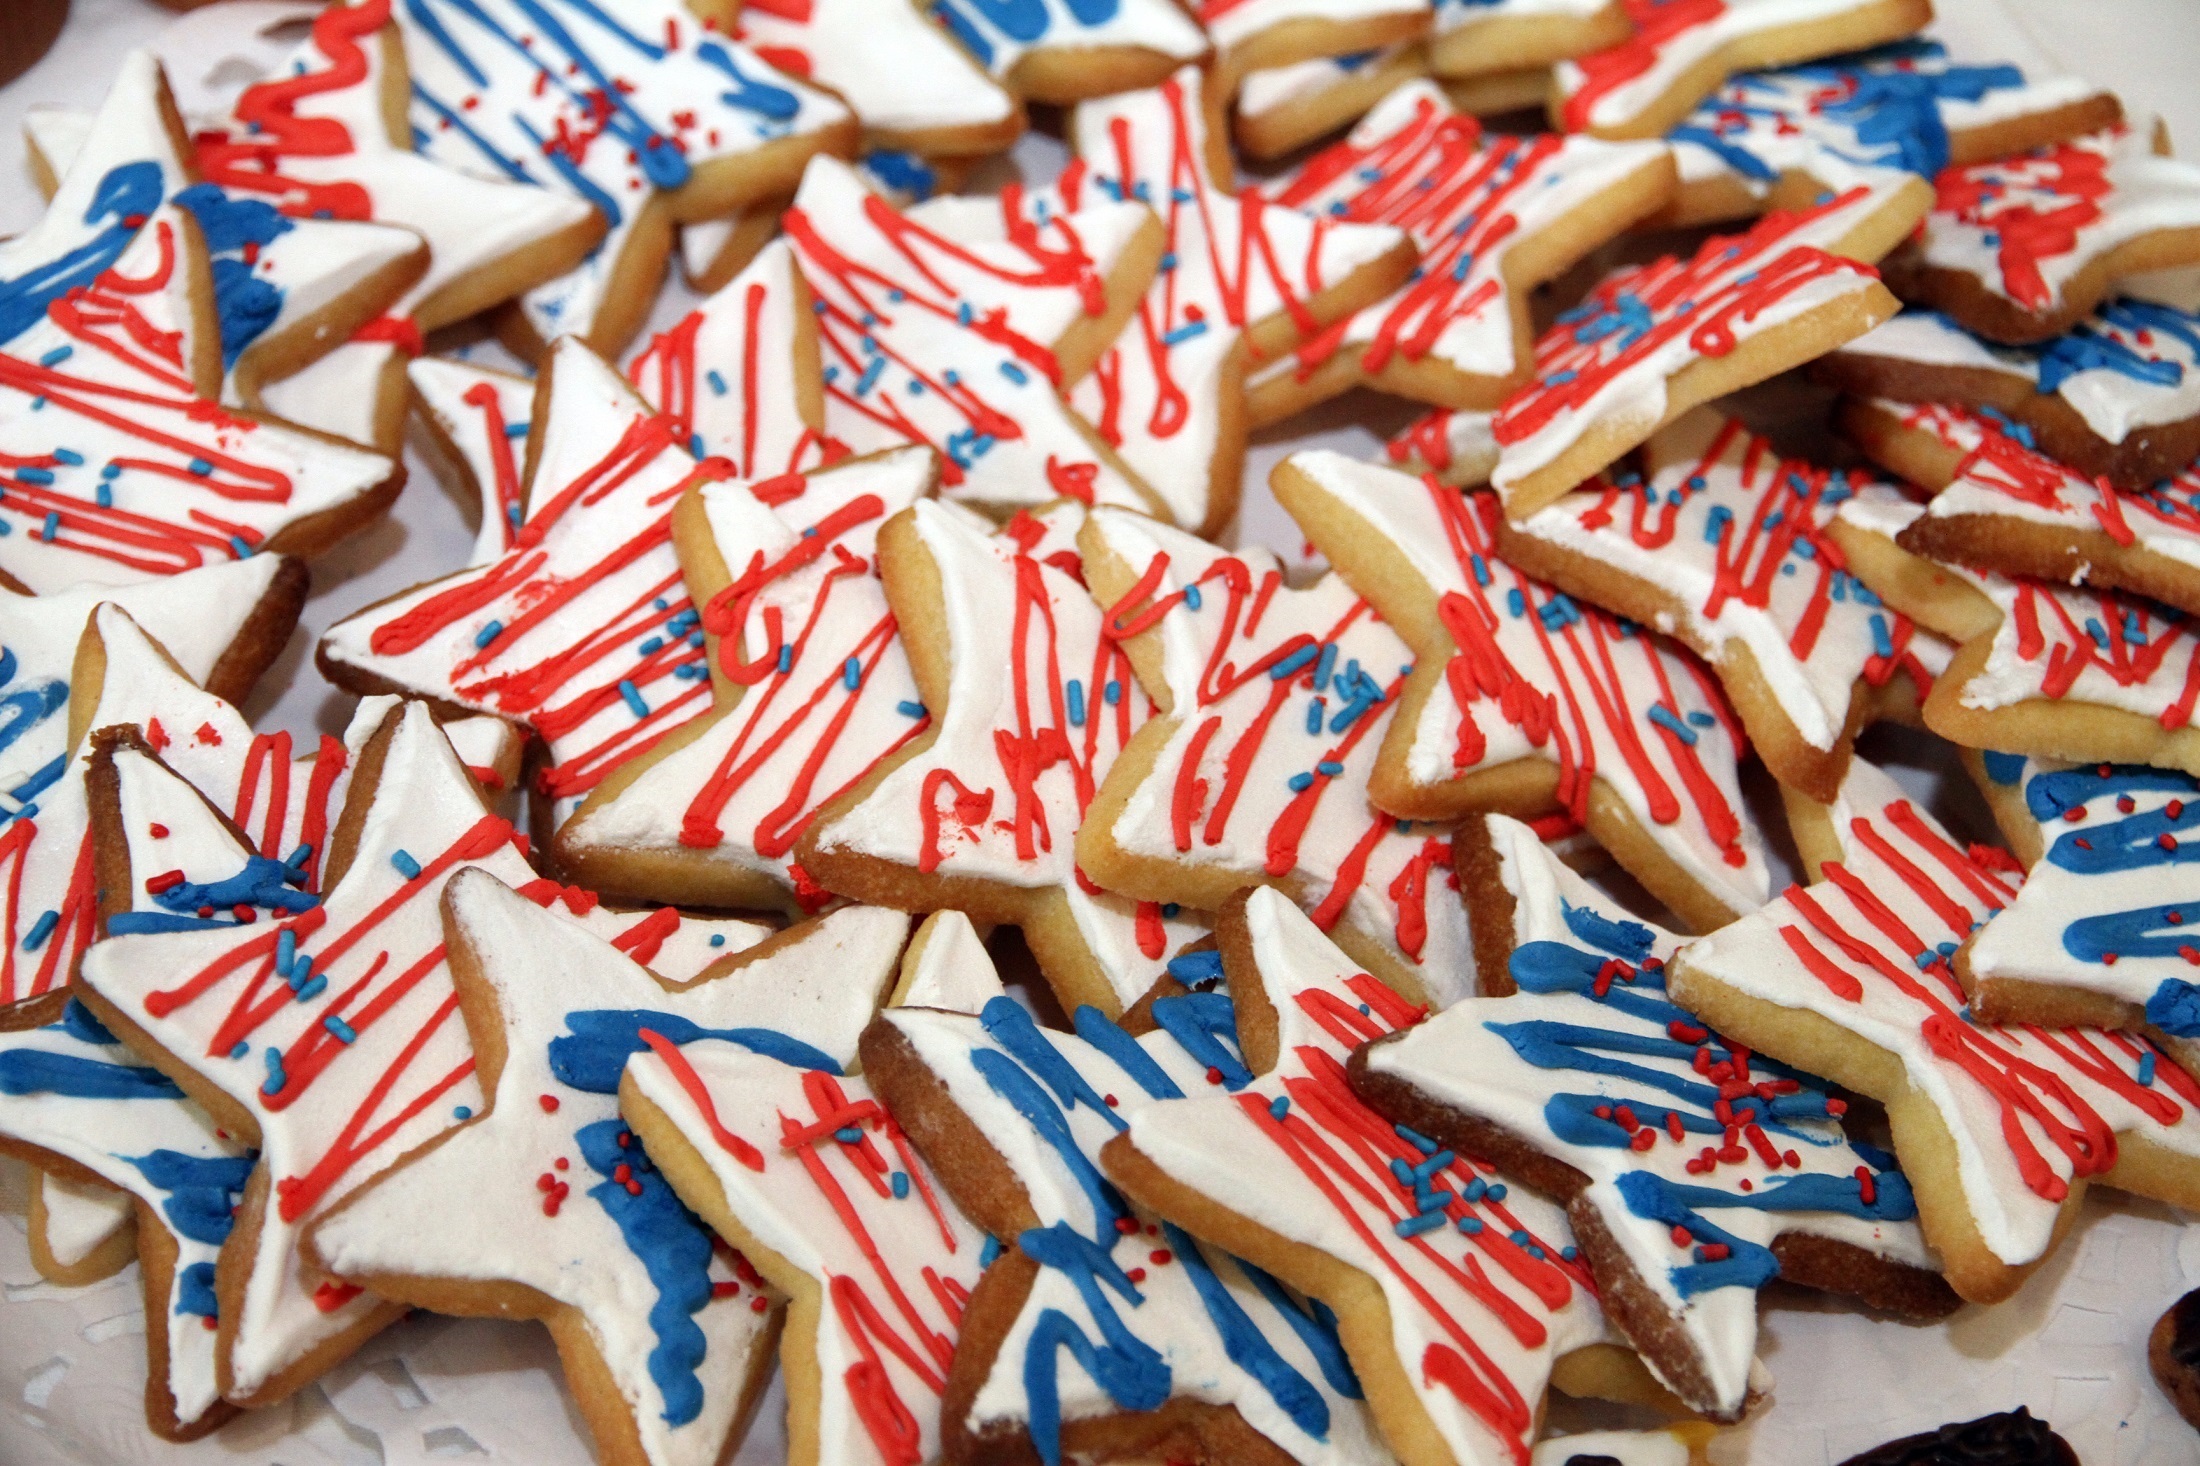
white, food, red, blue, colorful, baking, frosting, christmas, snack, cookie, dessert, baked, calories, cookies, icing, stars, tasty, candy, sweetness, patriotic, sprinkles, confectionery, flavor, snack food, cookies and crackers